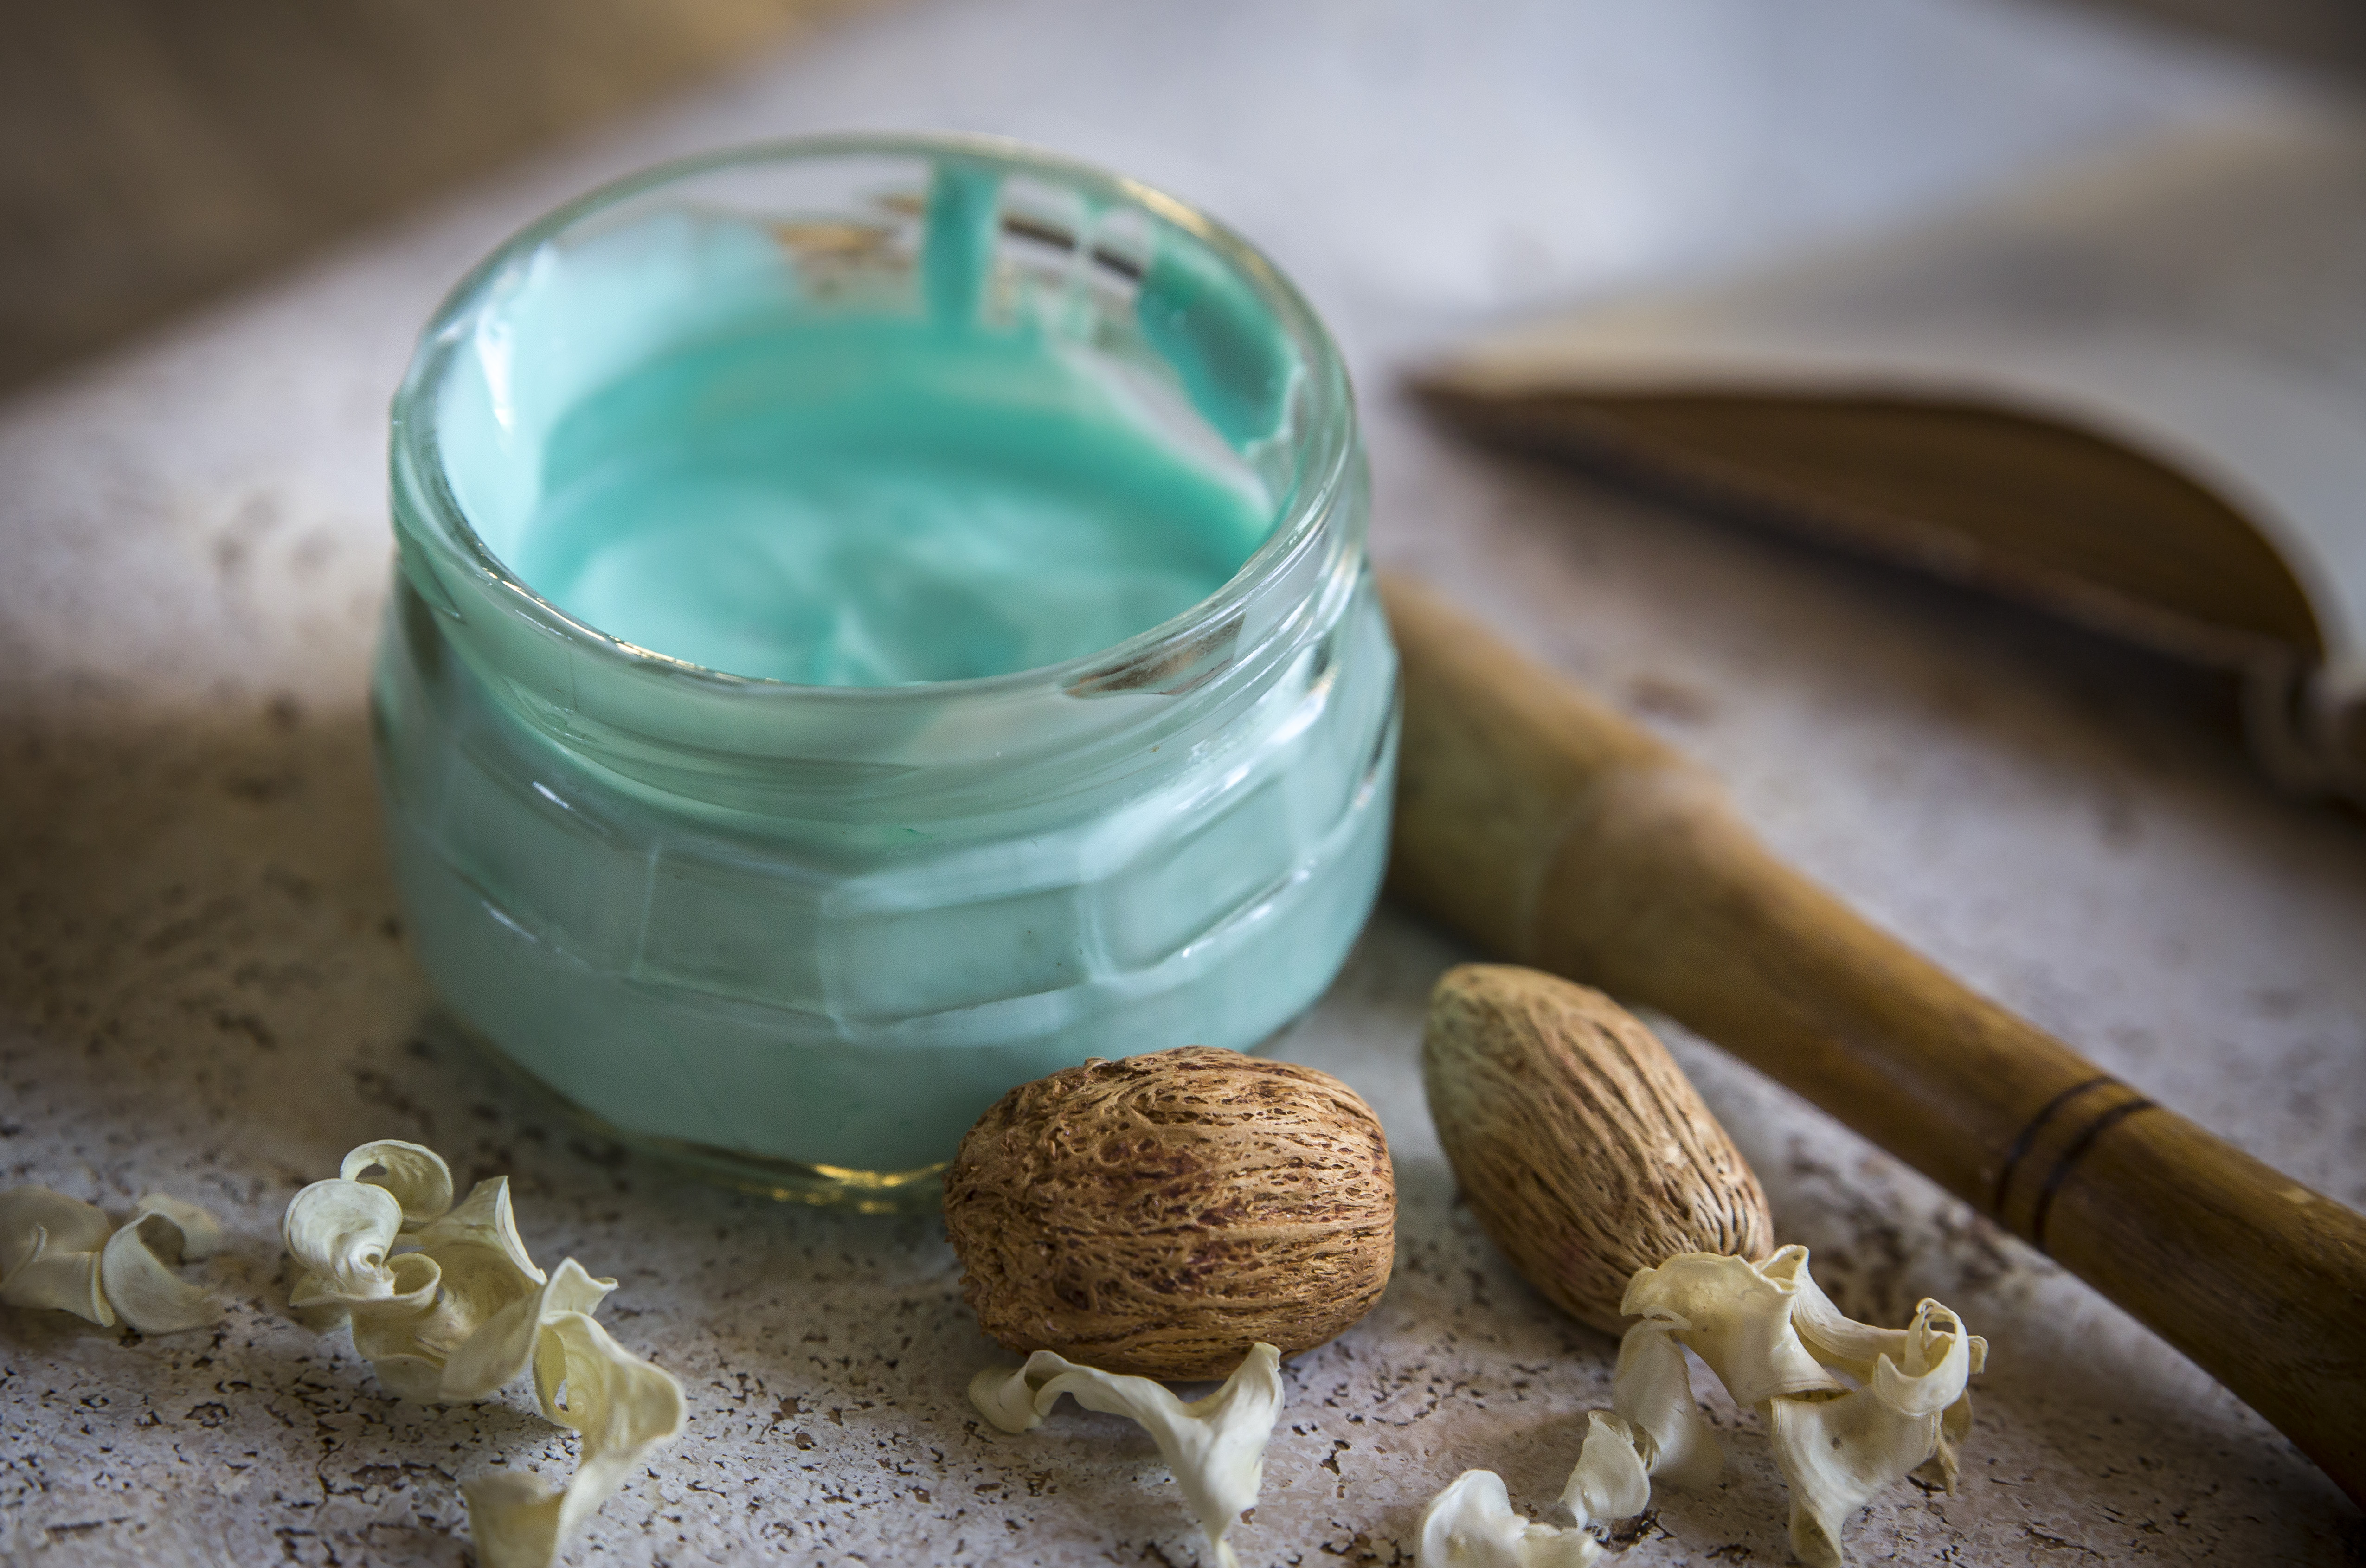
body, cream, skin, nutritious, vitamin, green, face, women, makeup, naturals, easy, liquid, wood, Solvent, electric blue, ingredient, sand, plastic, natural material, toy, glass, drink, skin care, paint, soil, shell, fungus, personal care, peanut, still life photography, nuts seeds, fashion accessory